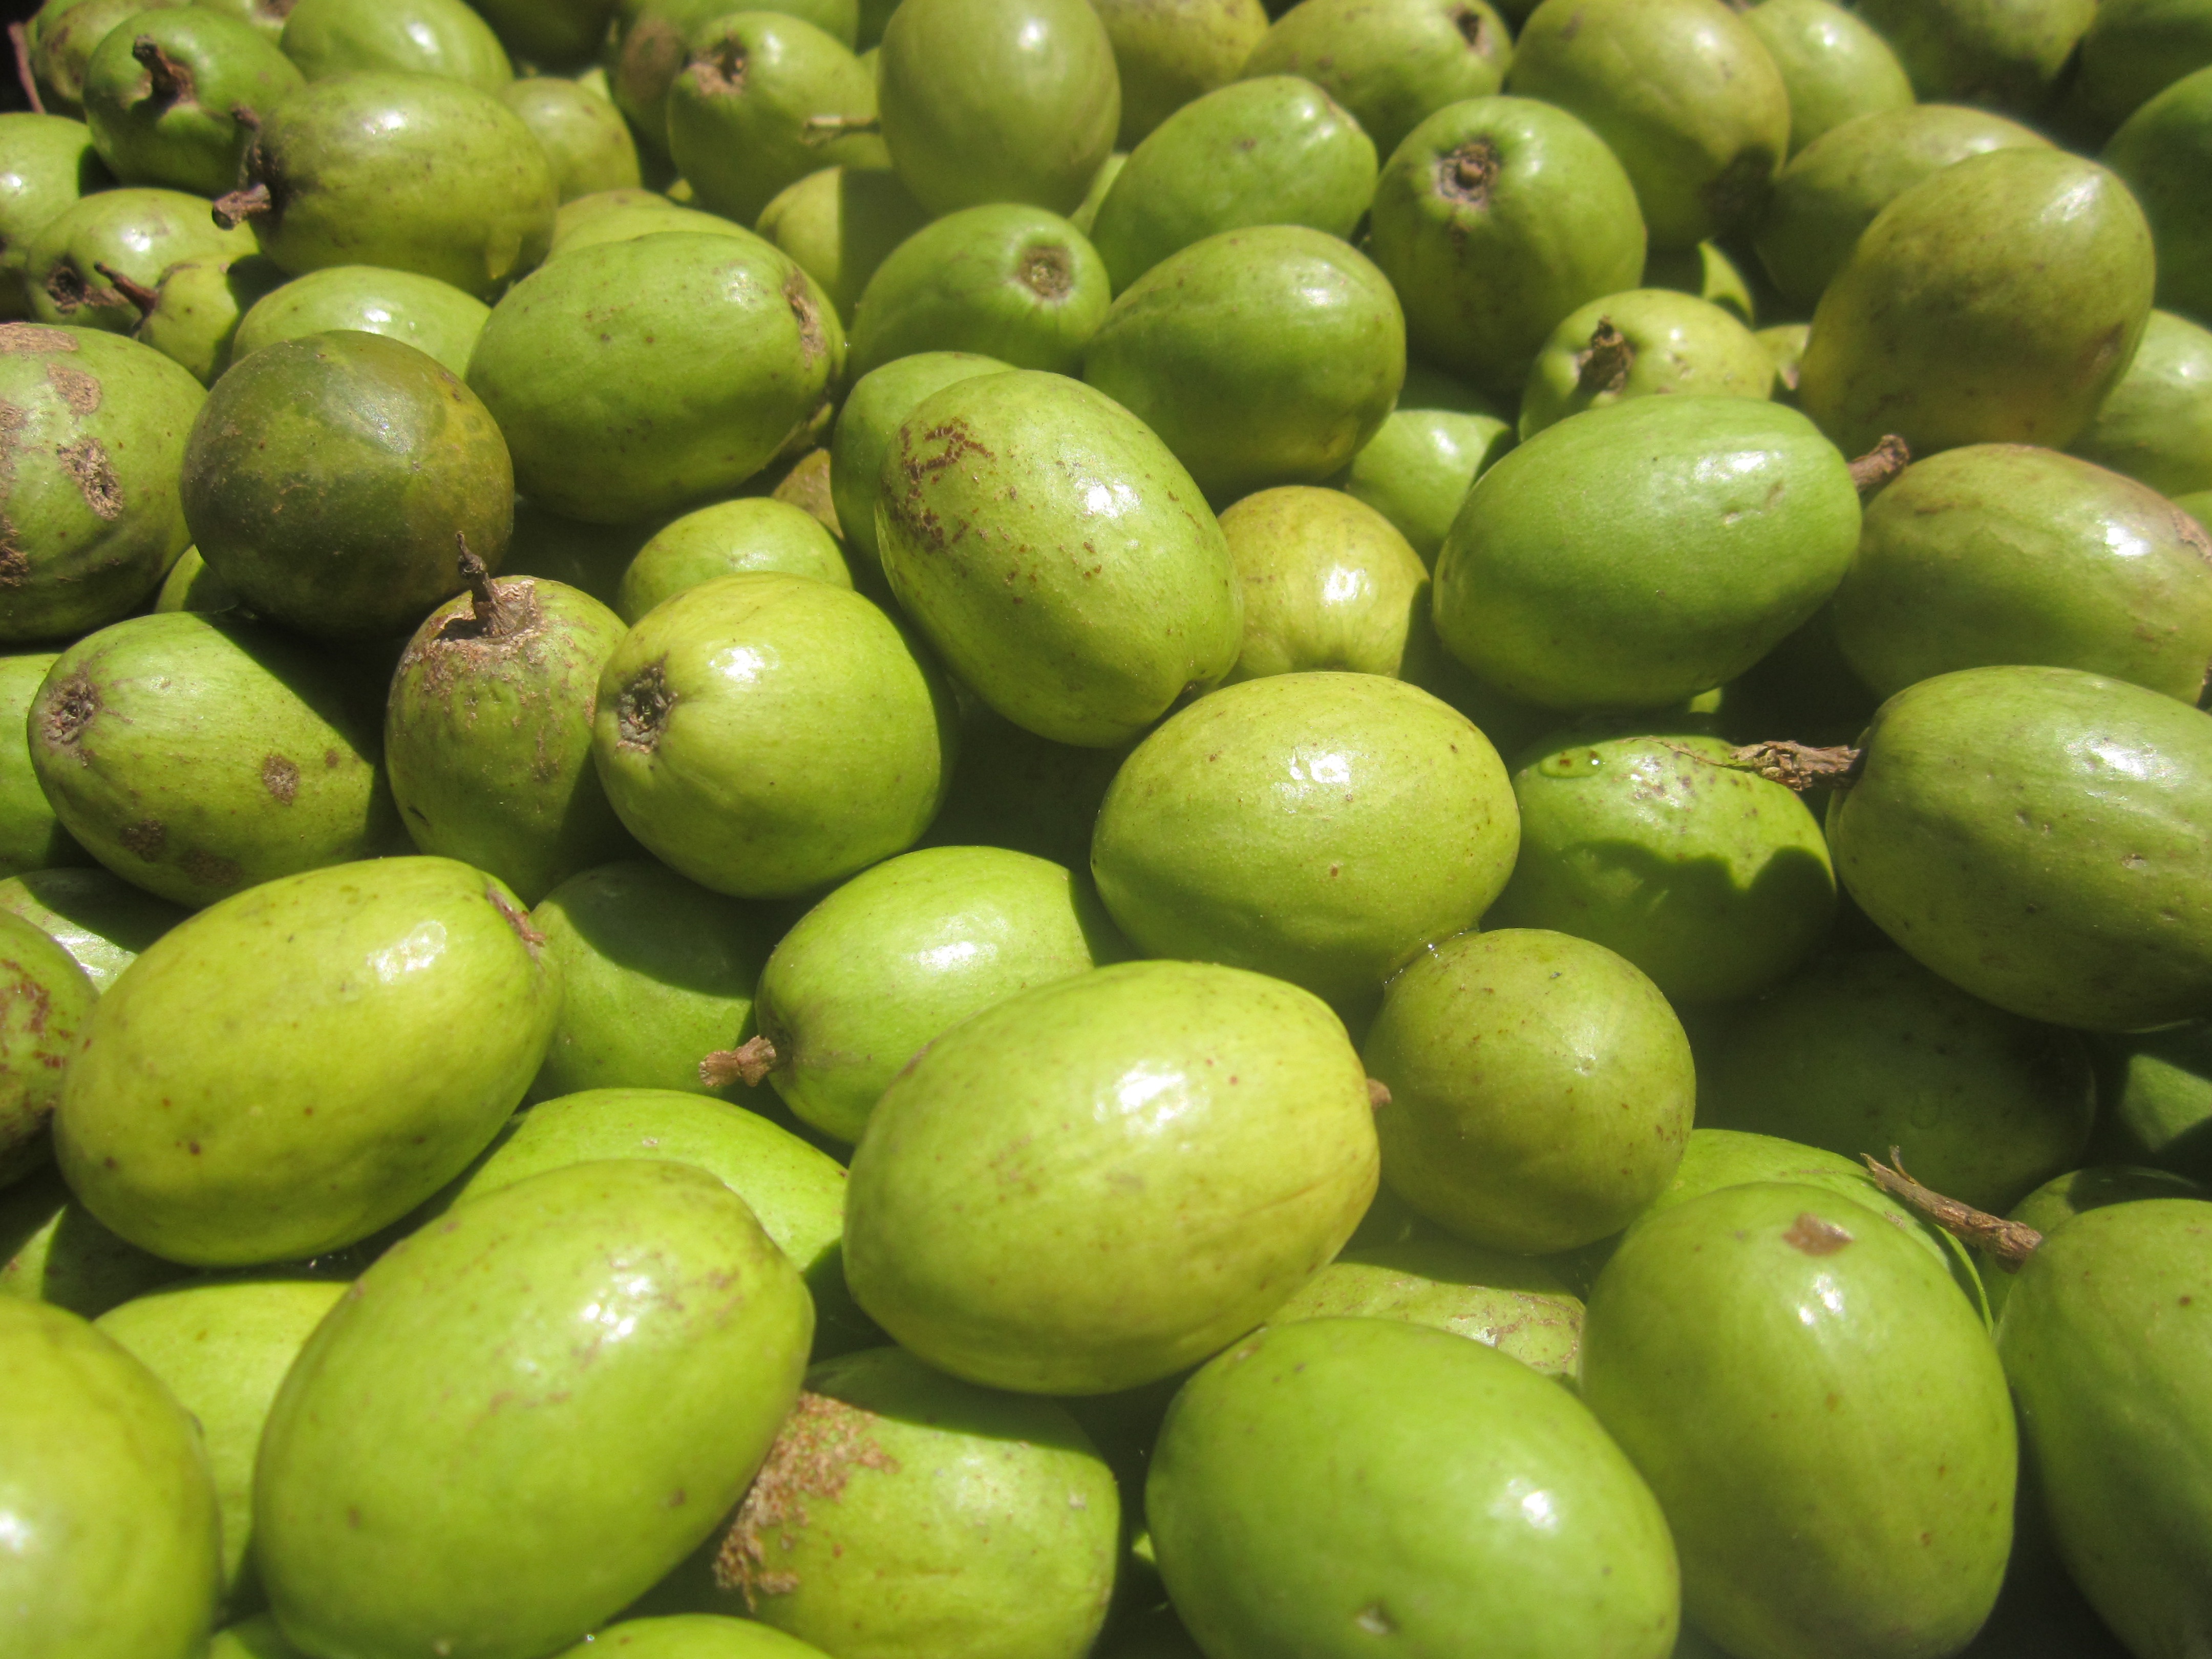
plant, fruit, food, green, produce, healthy, fresh fruit, fruits, feijoa, flowering plant, land plant, hardy kiwi, key lime